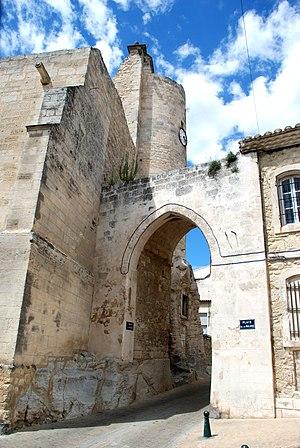
France - Gard - Église Saint-Grégoire de Théziers
L'église Saint-Grégoire est une église d'origine romane située à Théziers dans le département français du Gard en région Occitanie.